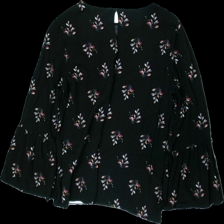
View: back
Type: Tunic
Category: Ladies
Brand: Kappahl
Colors: Multicolor, Black, Red, Green
Material: 100% viscose
Pattern: Floral print
Cut: Loose
Size: 42
Season: Summer
Price range: 50-100
Recommended usage: Reuse